Kōenji

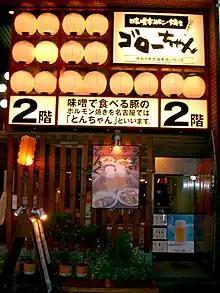
An "izakaya" in Higashi-Kōenji

After Harajuku and Shimokitazawa, Kōenji is the best-known area in Tokyo for used clothing shopping. The majority of the stores are on the south side of the JR station, on or near Look Shōtengai (ルック商店街).